Arma 3

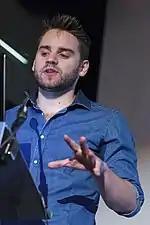
Jay Crowe was the game's creative director and provided some voice acting for the game.

"Arma 3" began development after the release of "". In its earliest concept stages, the game was intended to be "Arma Futura", a post-apocalyptic science fiction spin-off that was reportedly a role-playing game or real-time strategy game. To develop it, Bohemia Interactive used expertise from ALTAR Games, the developers of "", "", and "", who they had recently acquired.